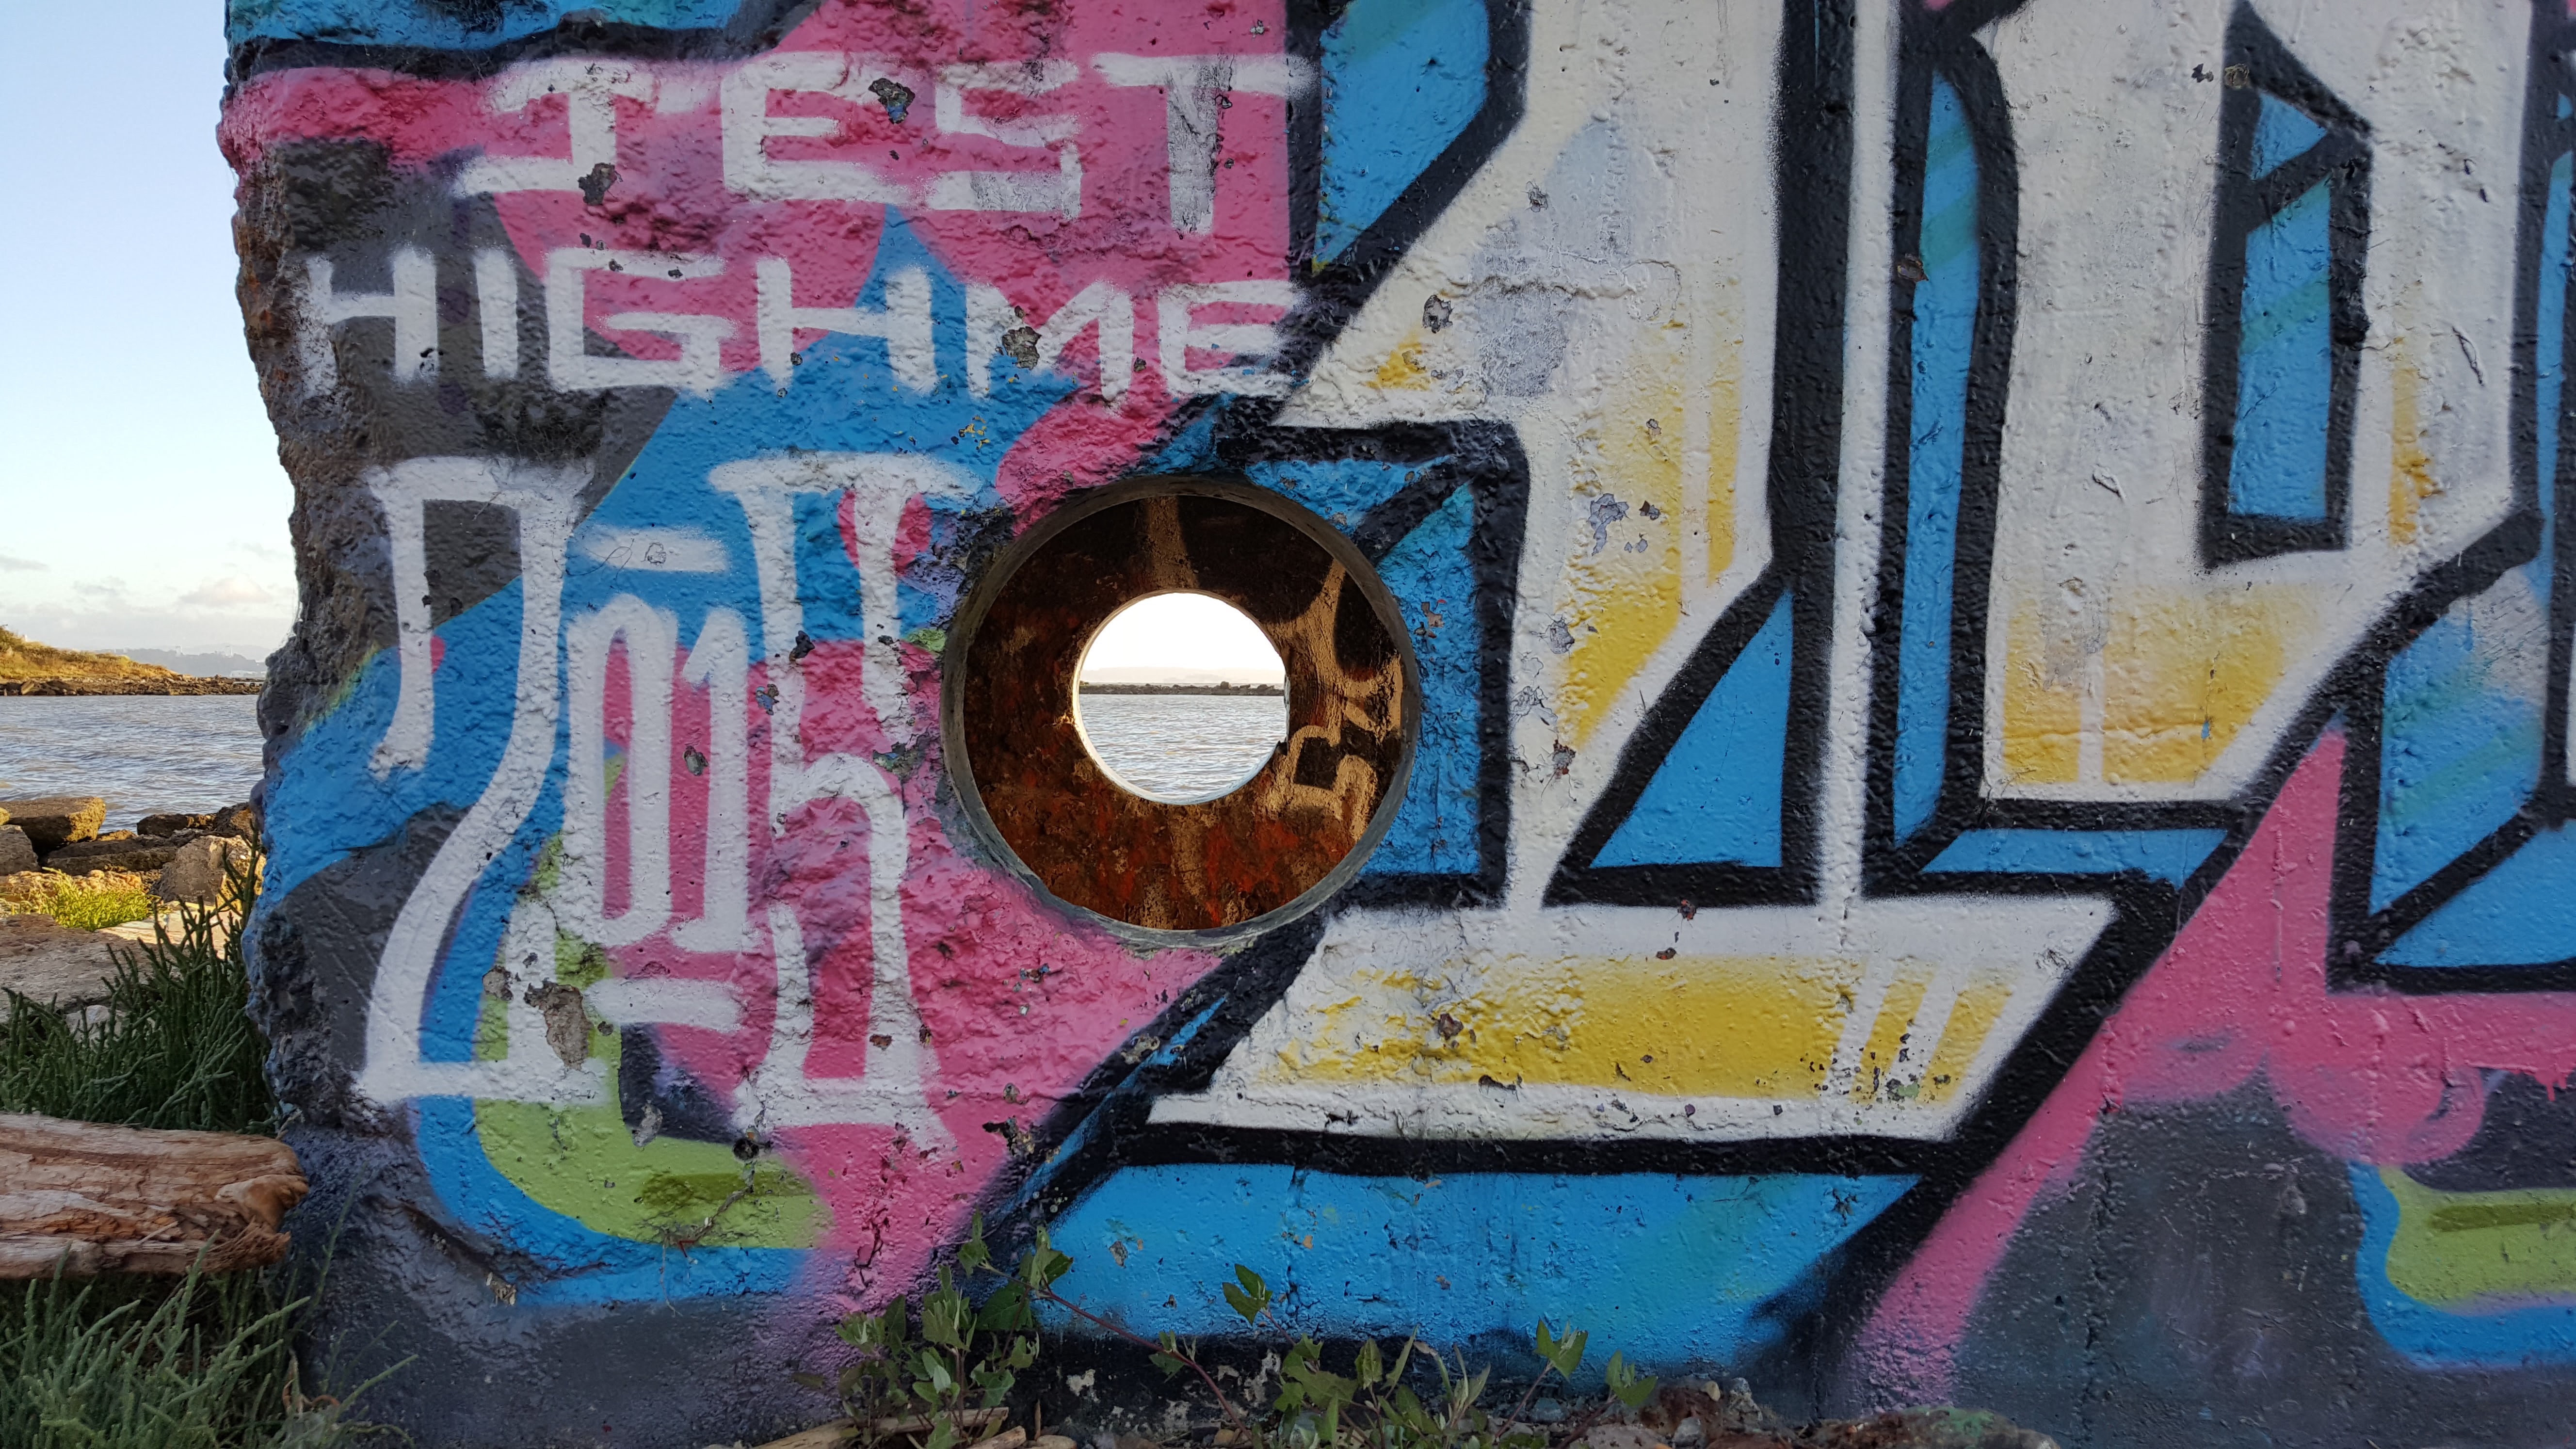
color, graffiti, painting, street art, art, urban area